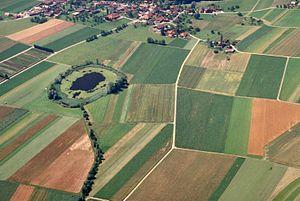
Lobisgesee - Lac avec efflux Seebach et le hameau Lobsigen au fond